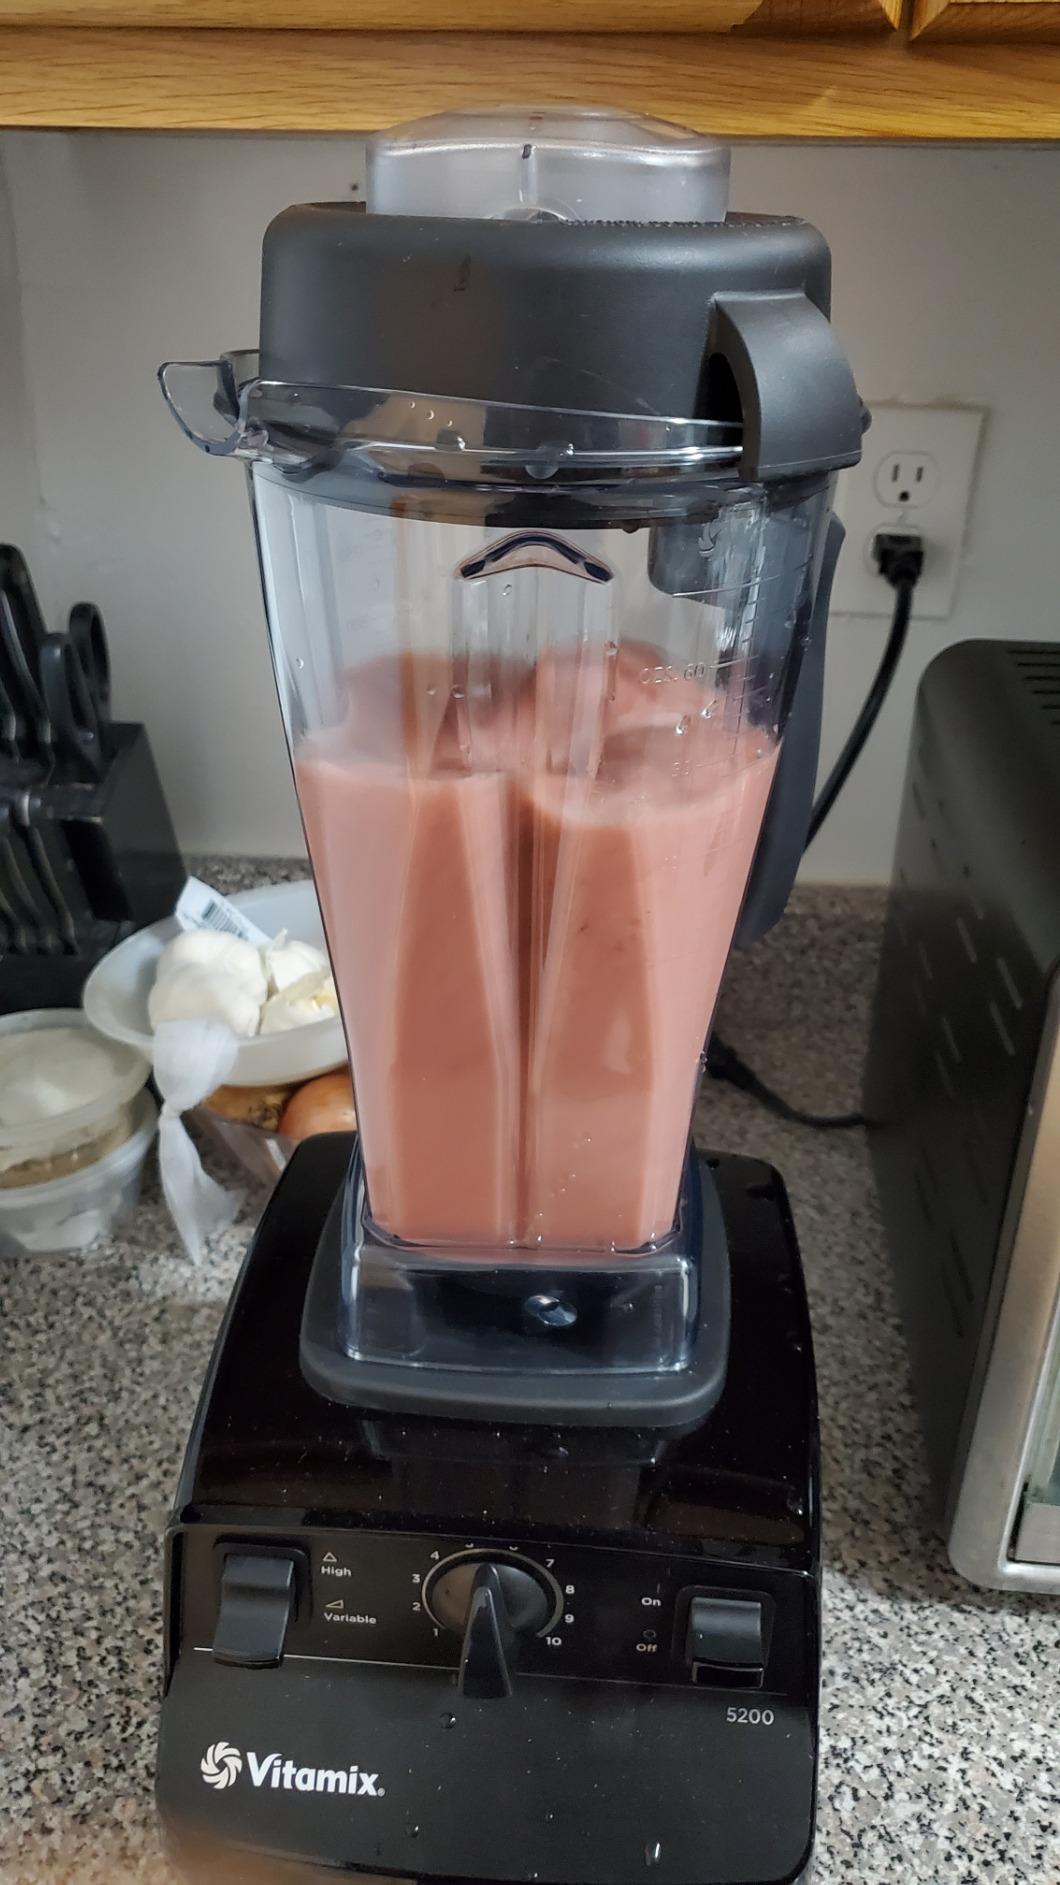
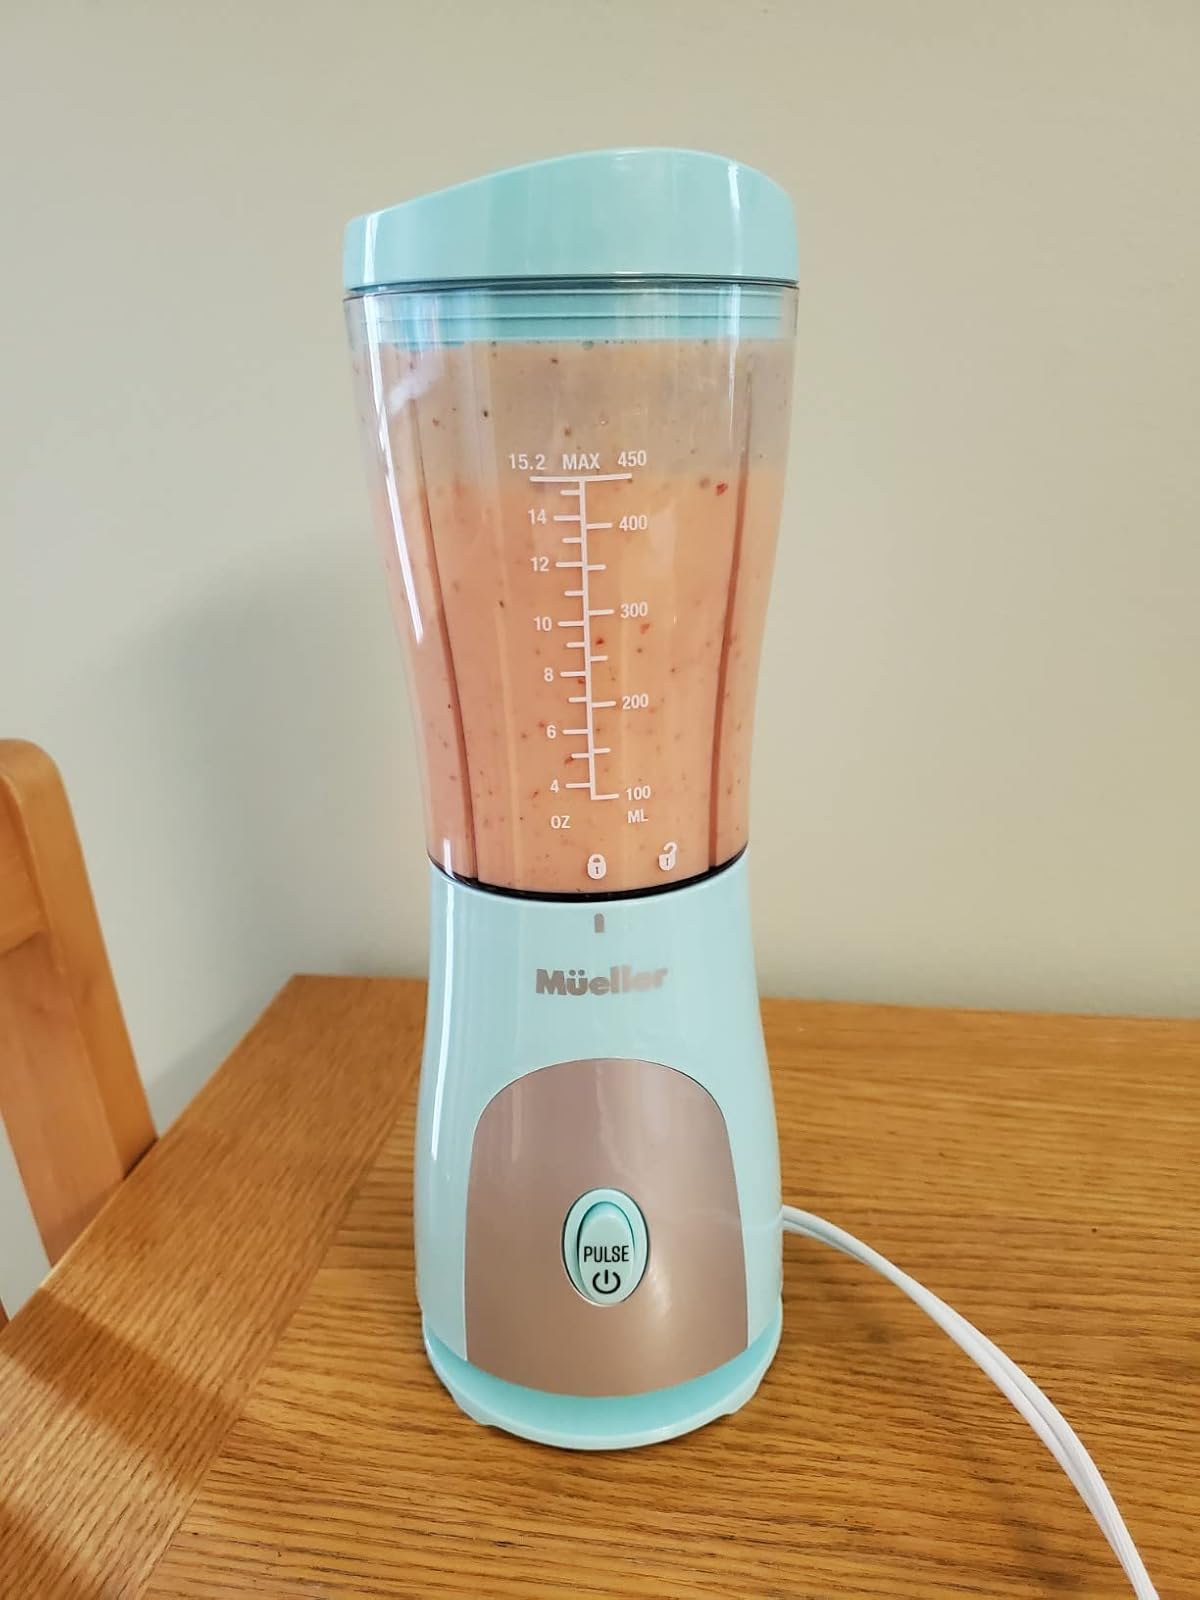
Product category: items_blender
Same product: no